Merchants Insurance Group

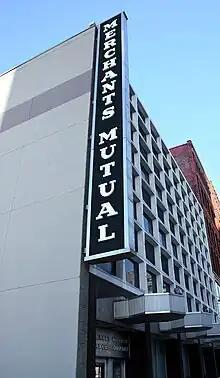
Merchants headquarters in Buffalo, New York

Merchants Insurance Group is a regional property and casualty insurance company headquartered in Buffalo, New York. The company provides commercial, personal property and casualty insurance throughout the Northeast and North Central United States. The company has regional offices in Hauppauge, New York; Manchester, New Hampshire; Mount Laurel, New Jersey; and Buffalo, New York.